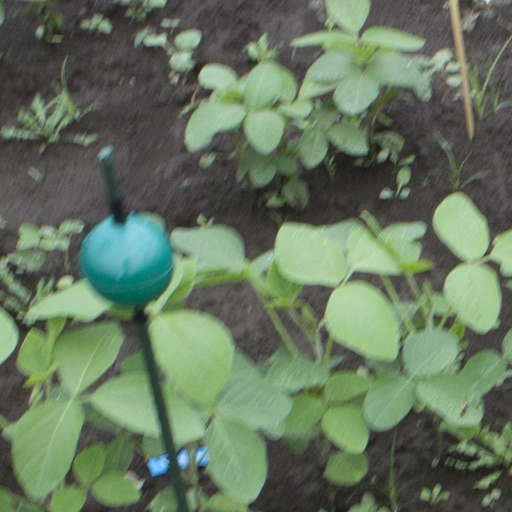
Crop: soybean